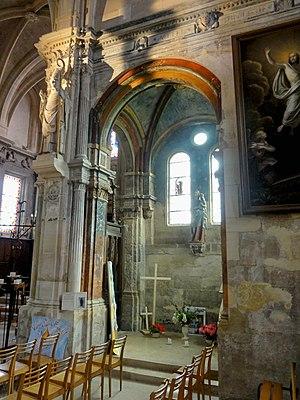
Chapelle Renaissance.
L'église Saint-Aubin est une église catholique située à Ennery, en France.